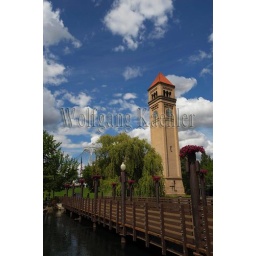
Usa, washington state, spokane, riverfront park with clock tower in background